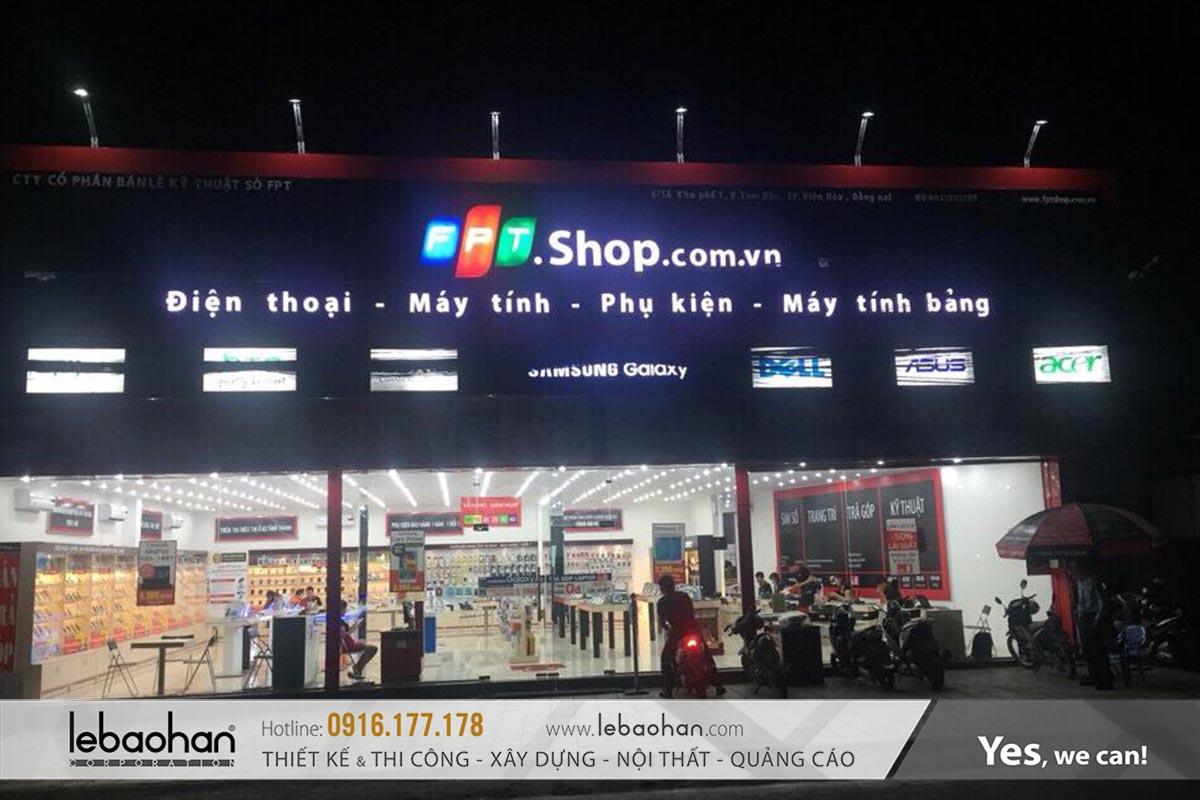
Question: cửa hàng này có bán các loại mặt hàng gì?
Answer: điện thoại, máy tính, phụ kiện và máy tính bảng